St. Paul AME Church (Chapel Hill, North Carolina)

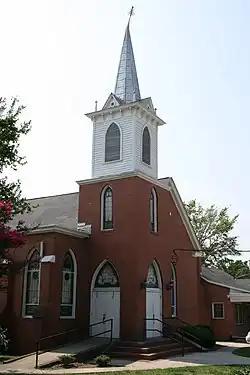
St. Paul Church (Bent Spire)

St. Paul A.M.E. Church is a church building in the second district of the African Methodist Episcopal Church (AME) in Chapel Hill, North Carolina in the United States. Being the first black church in the area, it is the spiritual home to numerous communicants, including numerous students studying at the University of North Carolina at Chapel Hill.